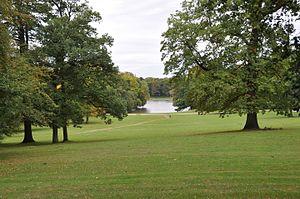
Le bois de la Cambre et le lac
L'extension sud de la ville de Bruxelles est une zone étroite de la Région de Bruxelles-Capitale qui appartient à la commune belge de Bruxelles, située au sud du Pentagone.
Le bois de la Cambre est un parc public situé à Bruxelles en Belgique.
L' avenue des Genêts est une voie du bois de la Cambre.